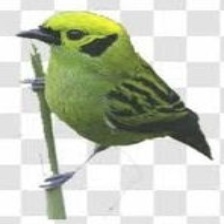
Species: EMERALD TANAGER
Scientific name: TANGARA FLORIDA